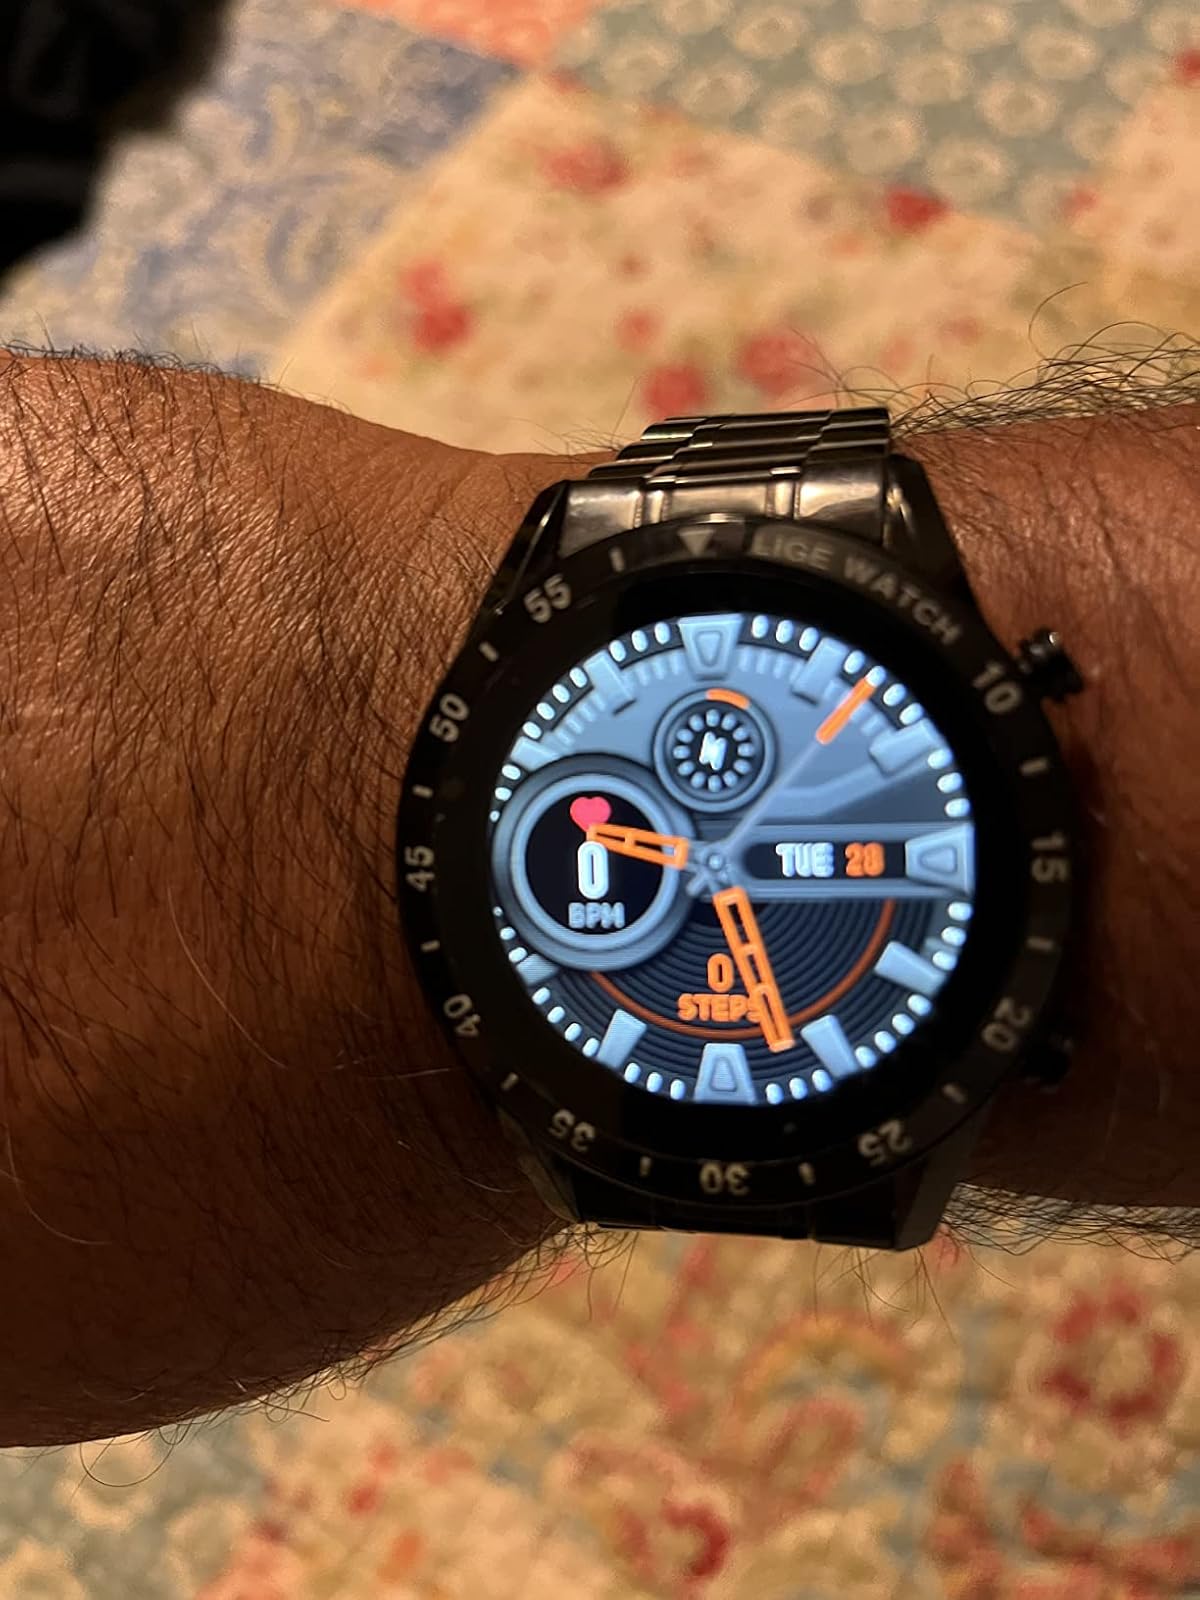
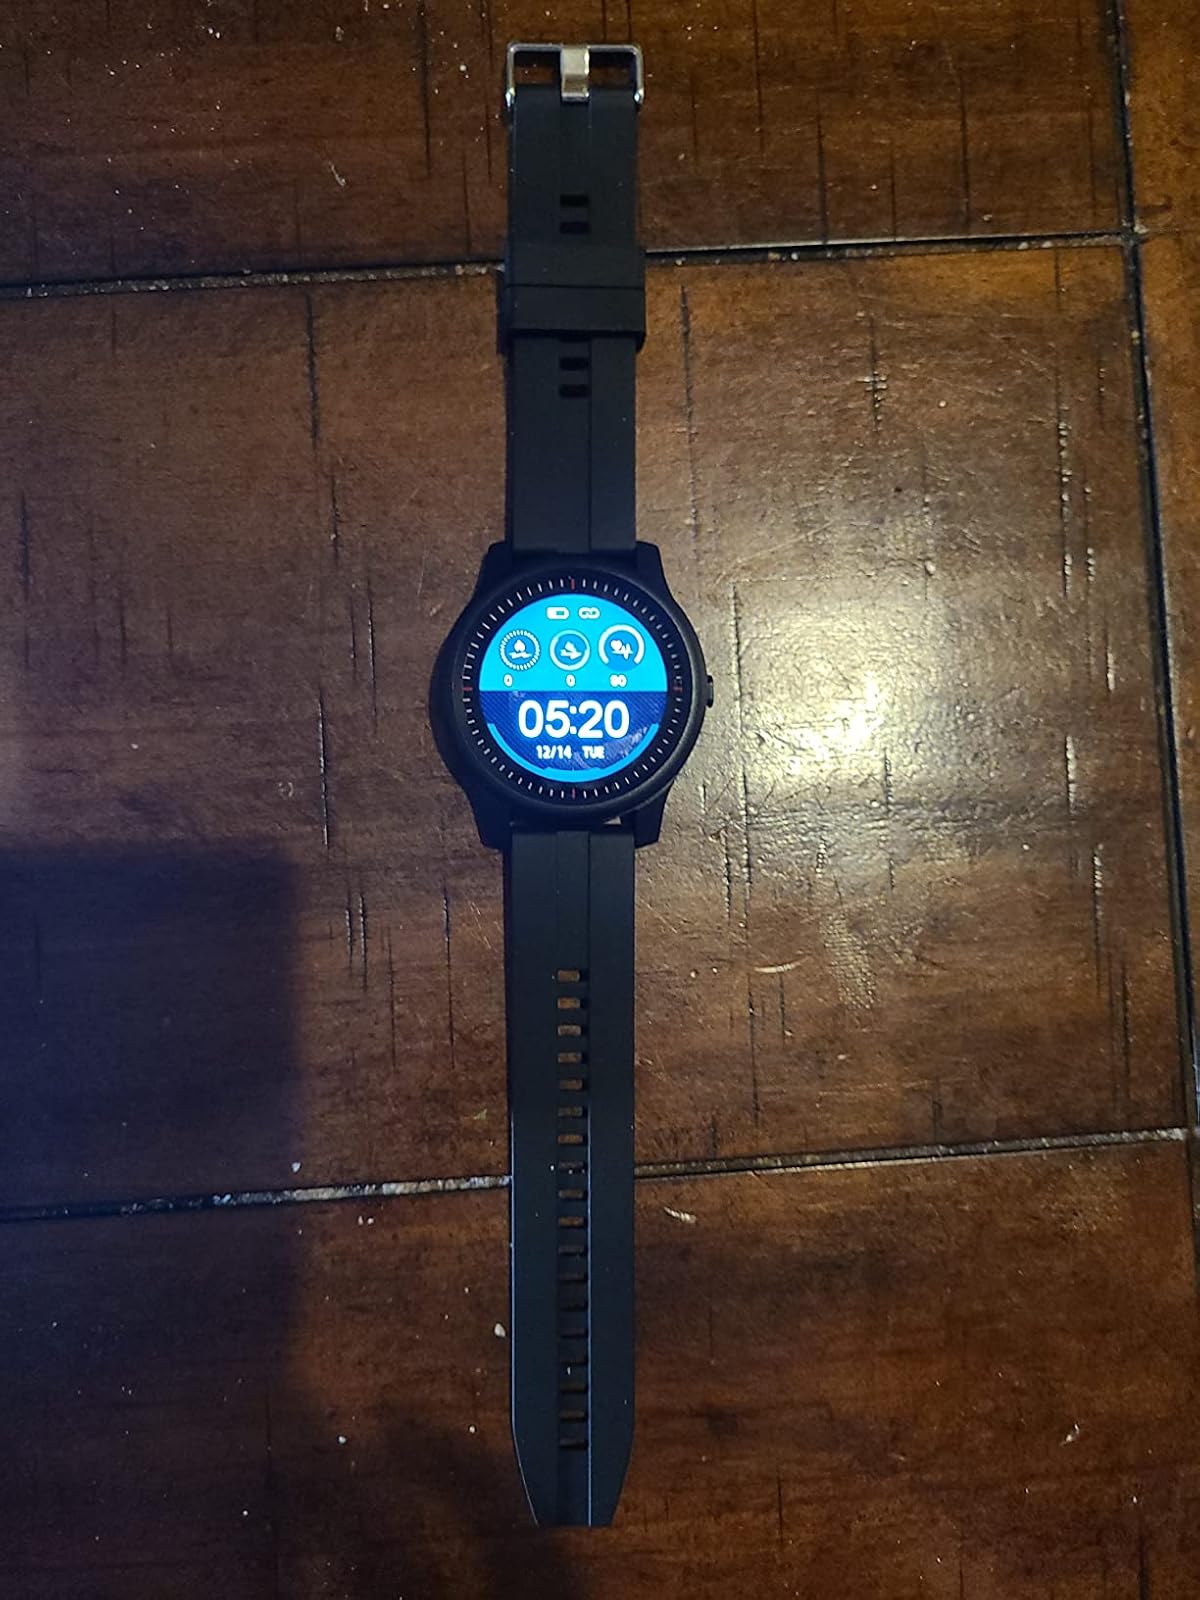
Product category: smartwatch
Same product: no